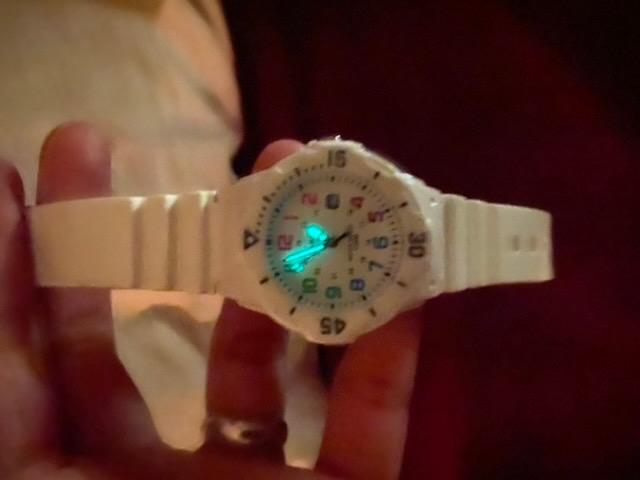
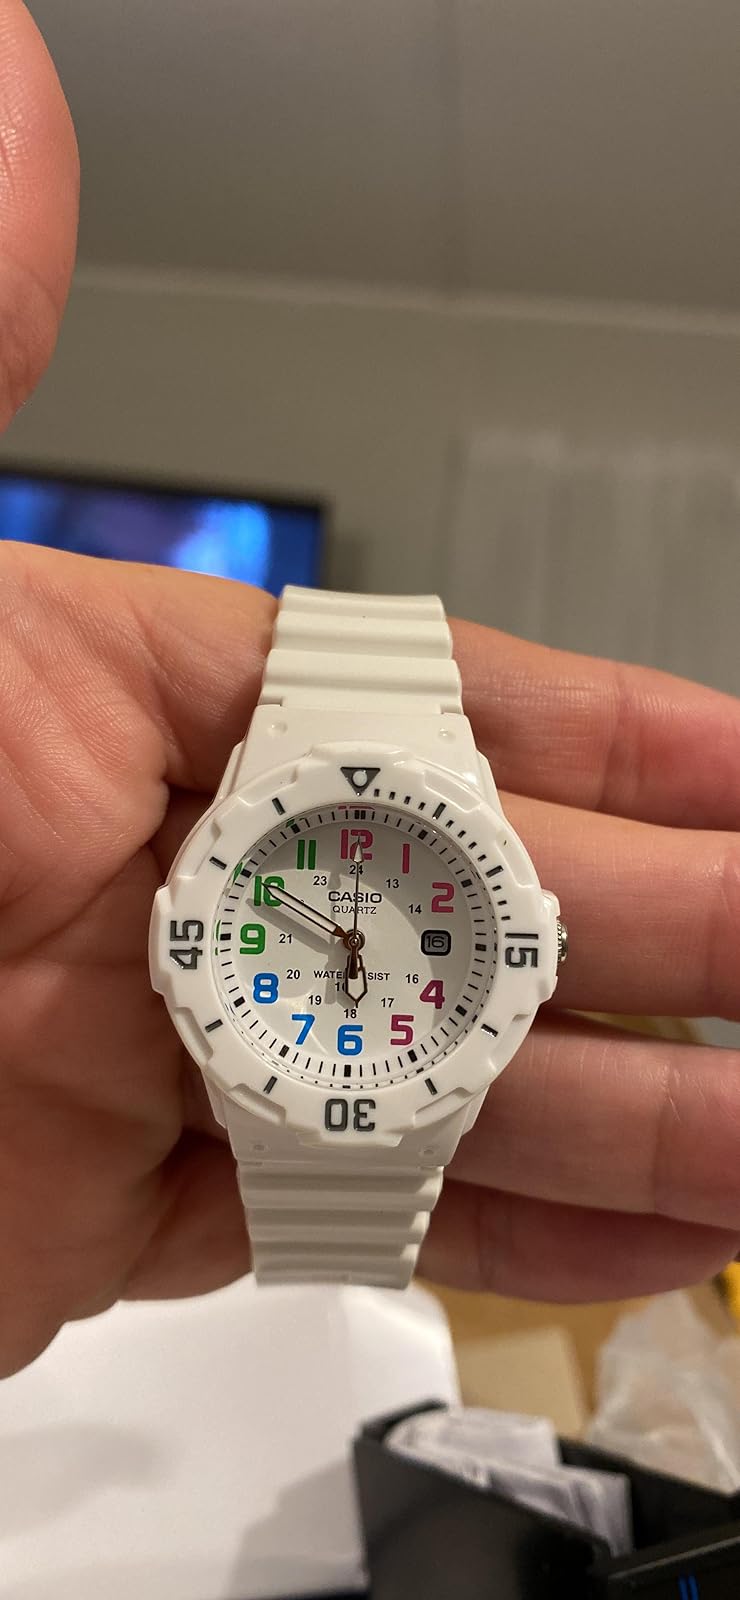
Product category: accessories_watch
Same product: yes